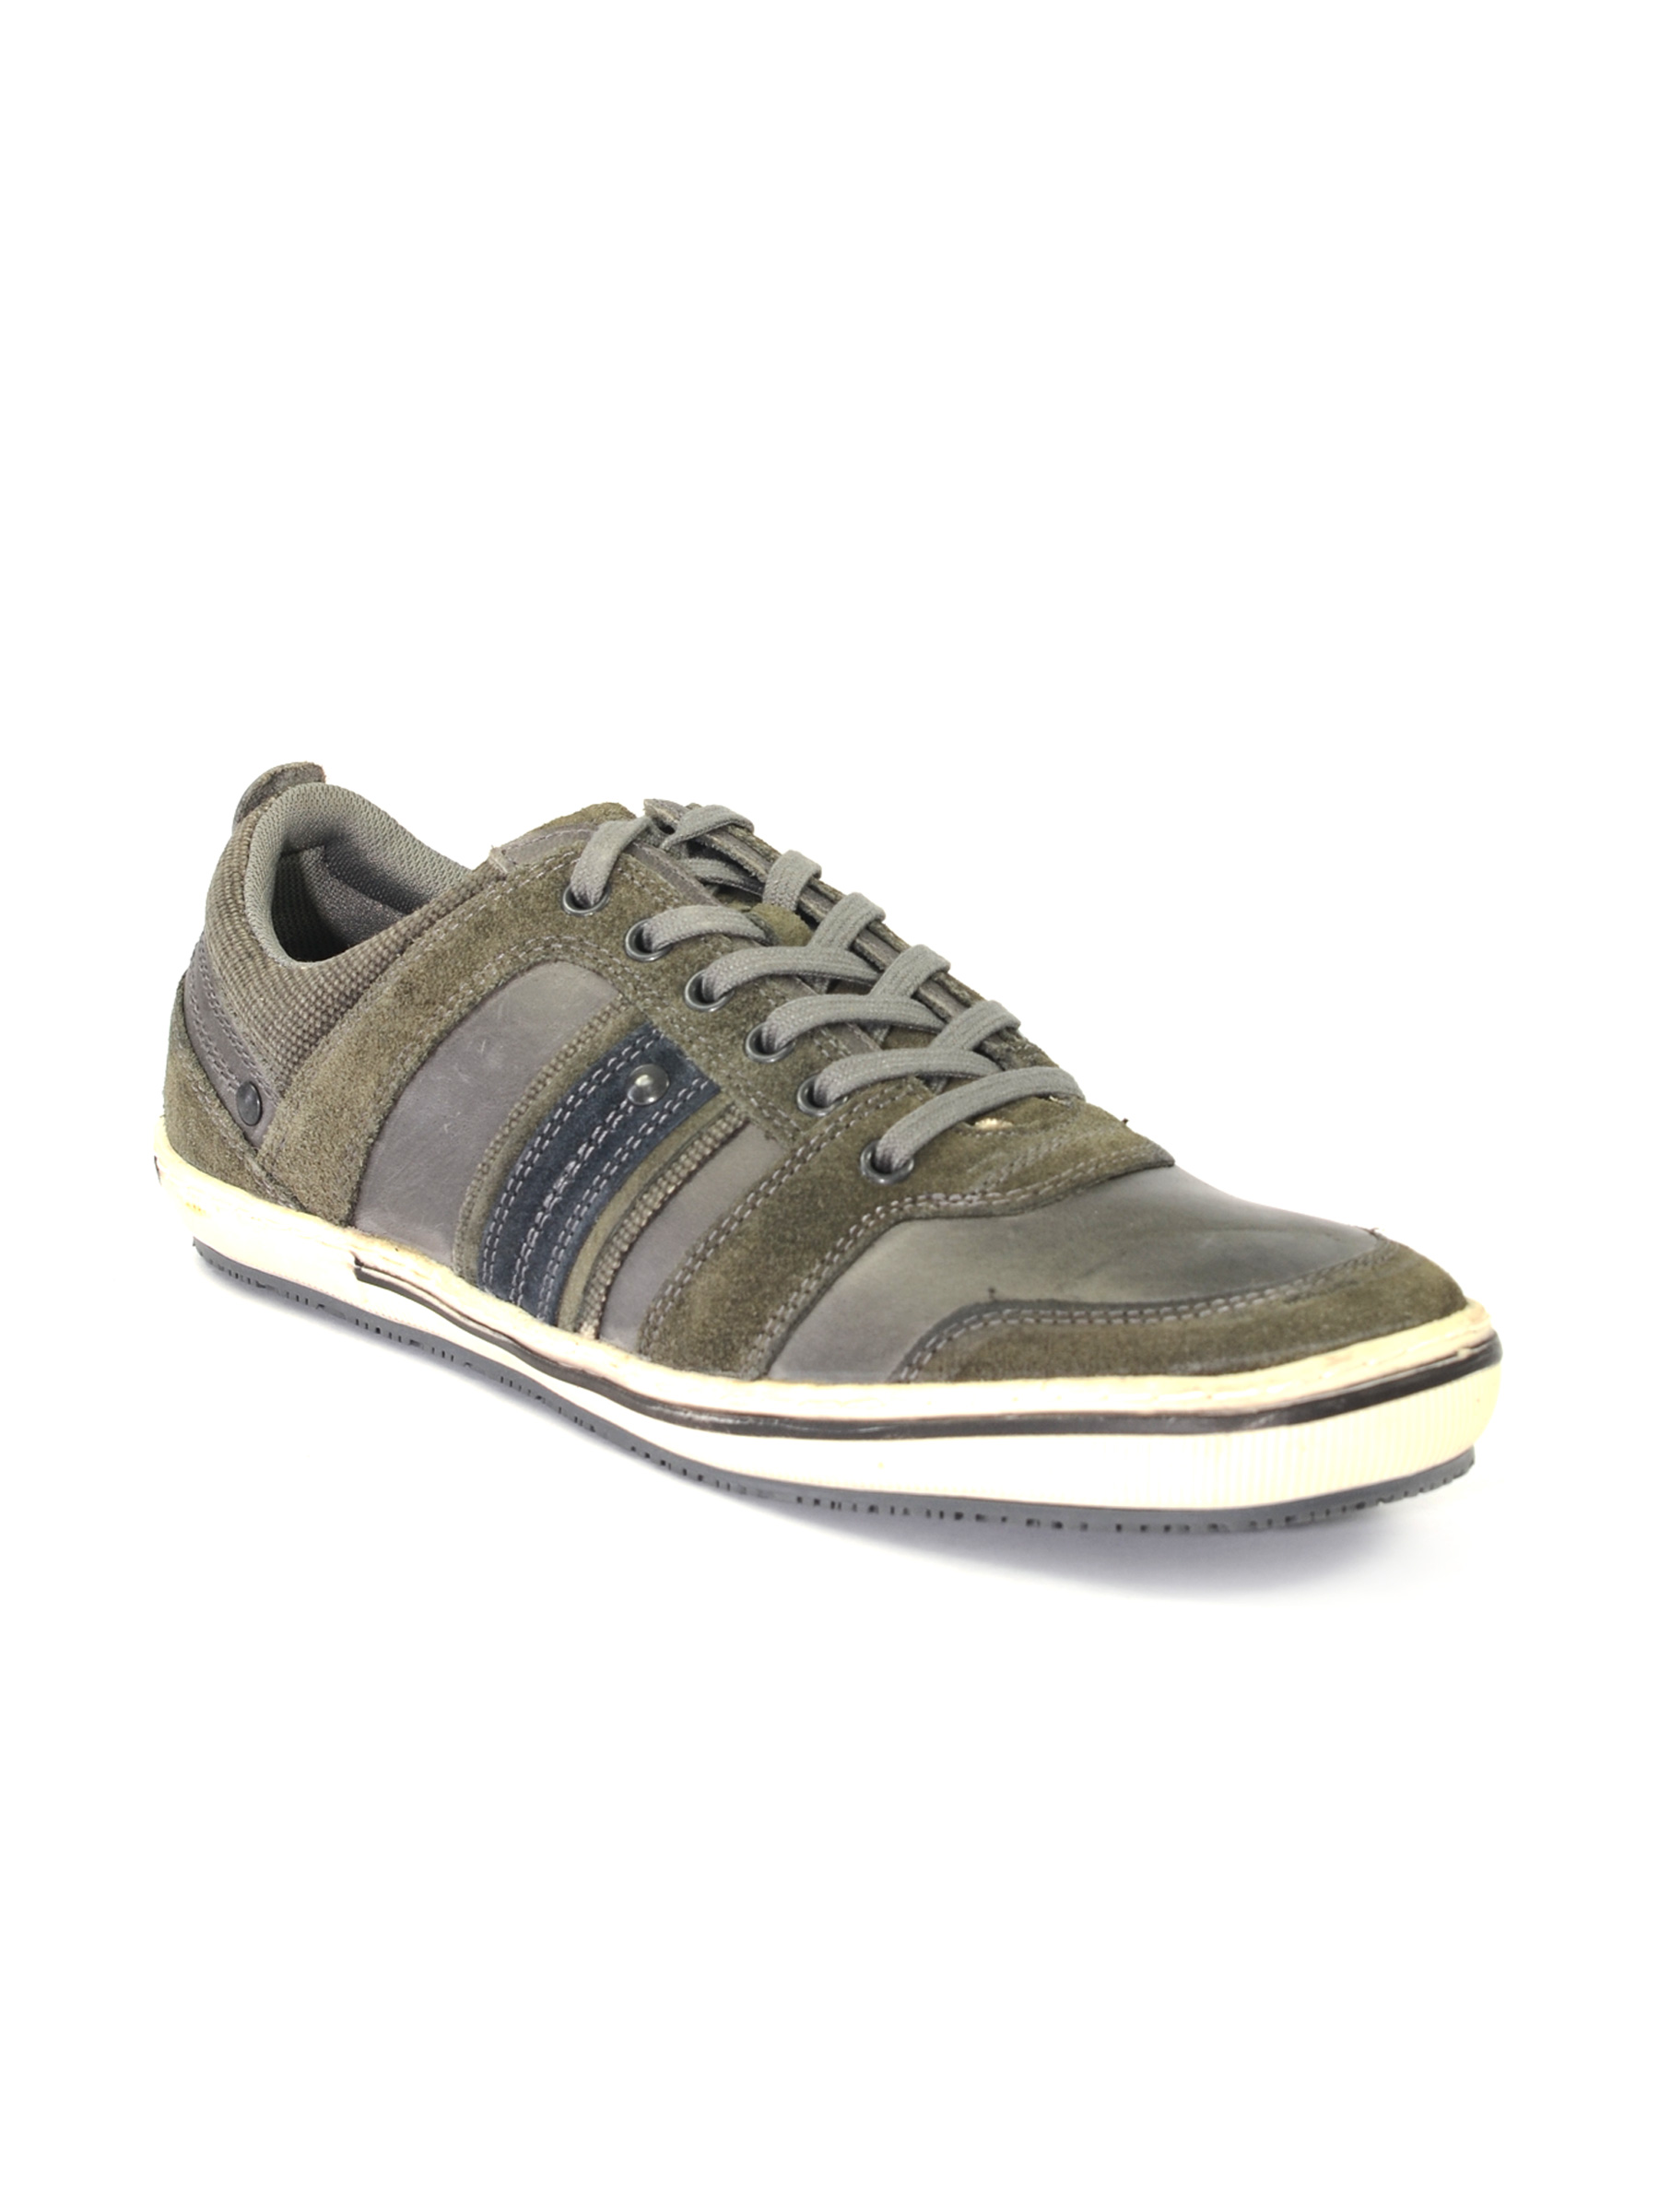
Red Tape Men's Casual Grey Shoe
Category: Footwear / Shoes / Casual Shoes
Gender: Men
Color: Grey
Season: Winter 2018
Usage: Casual